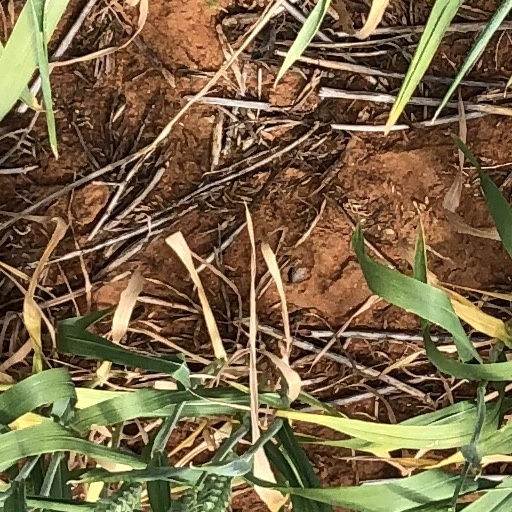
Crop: wheat